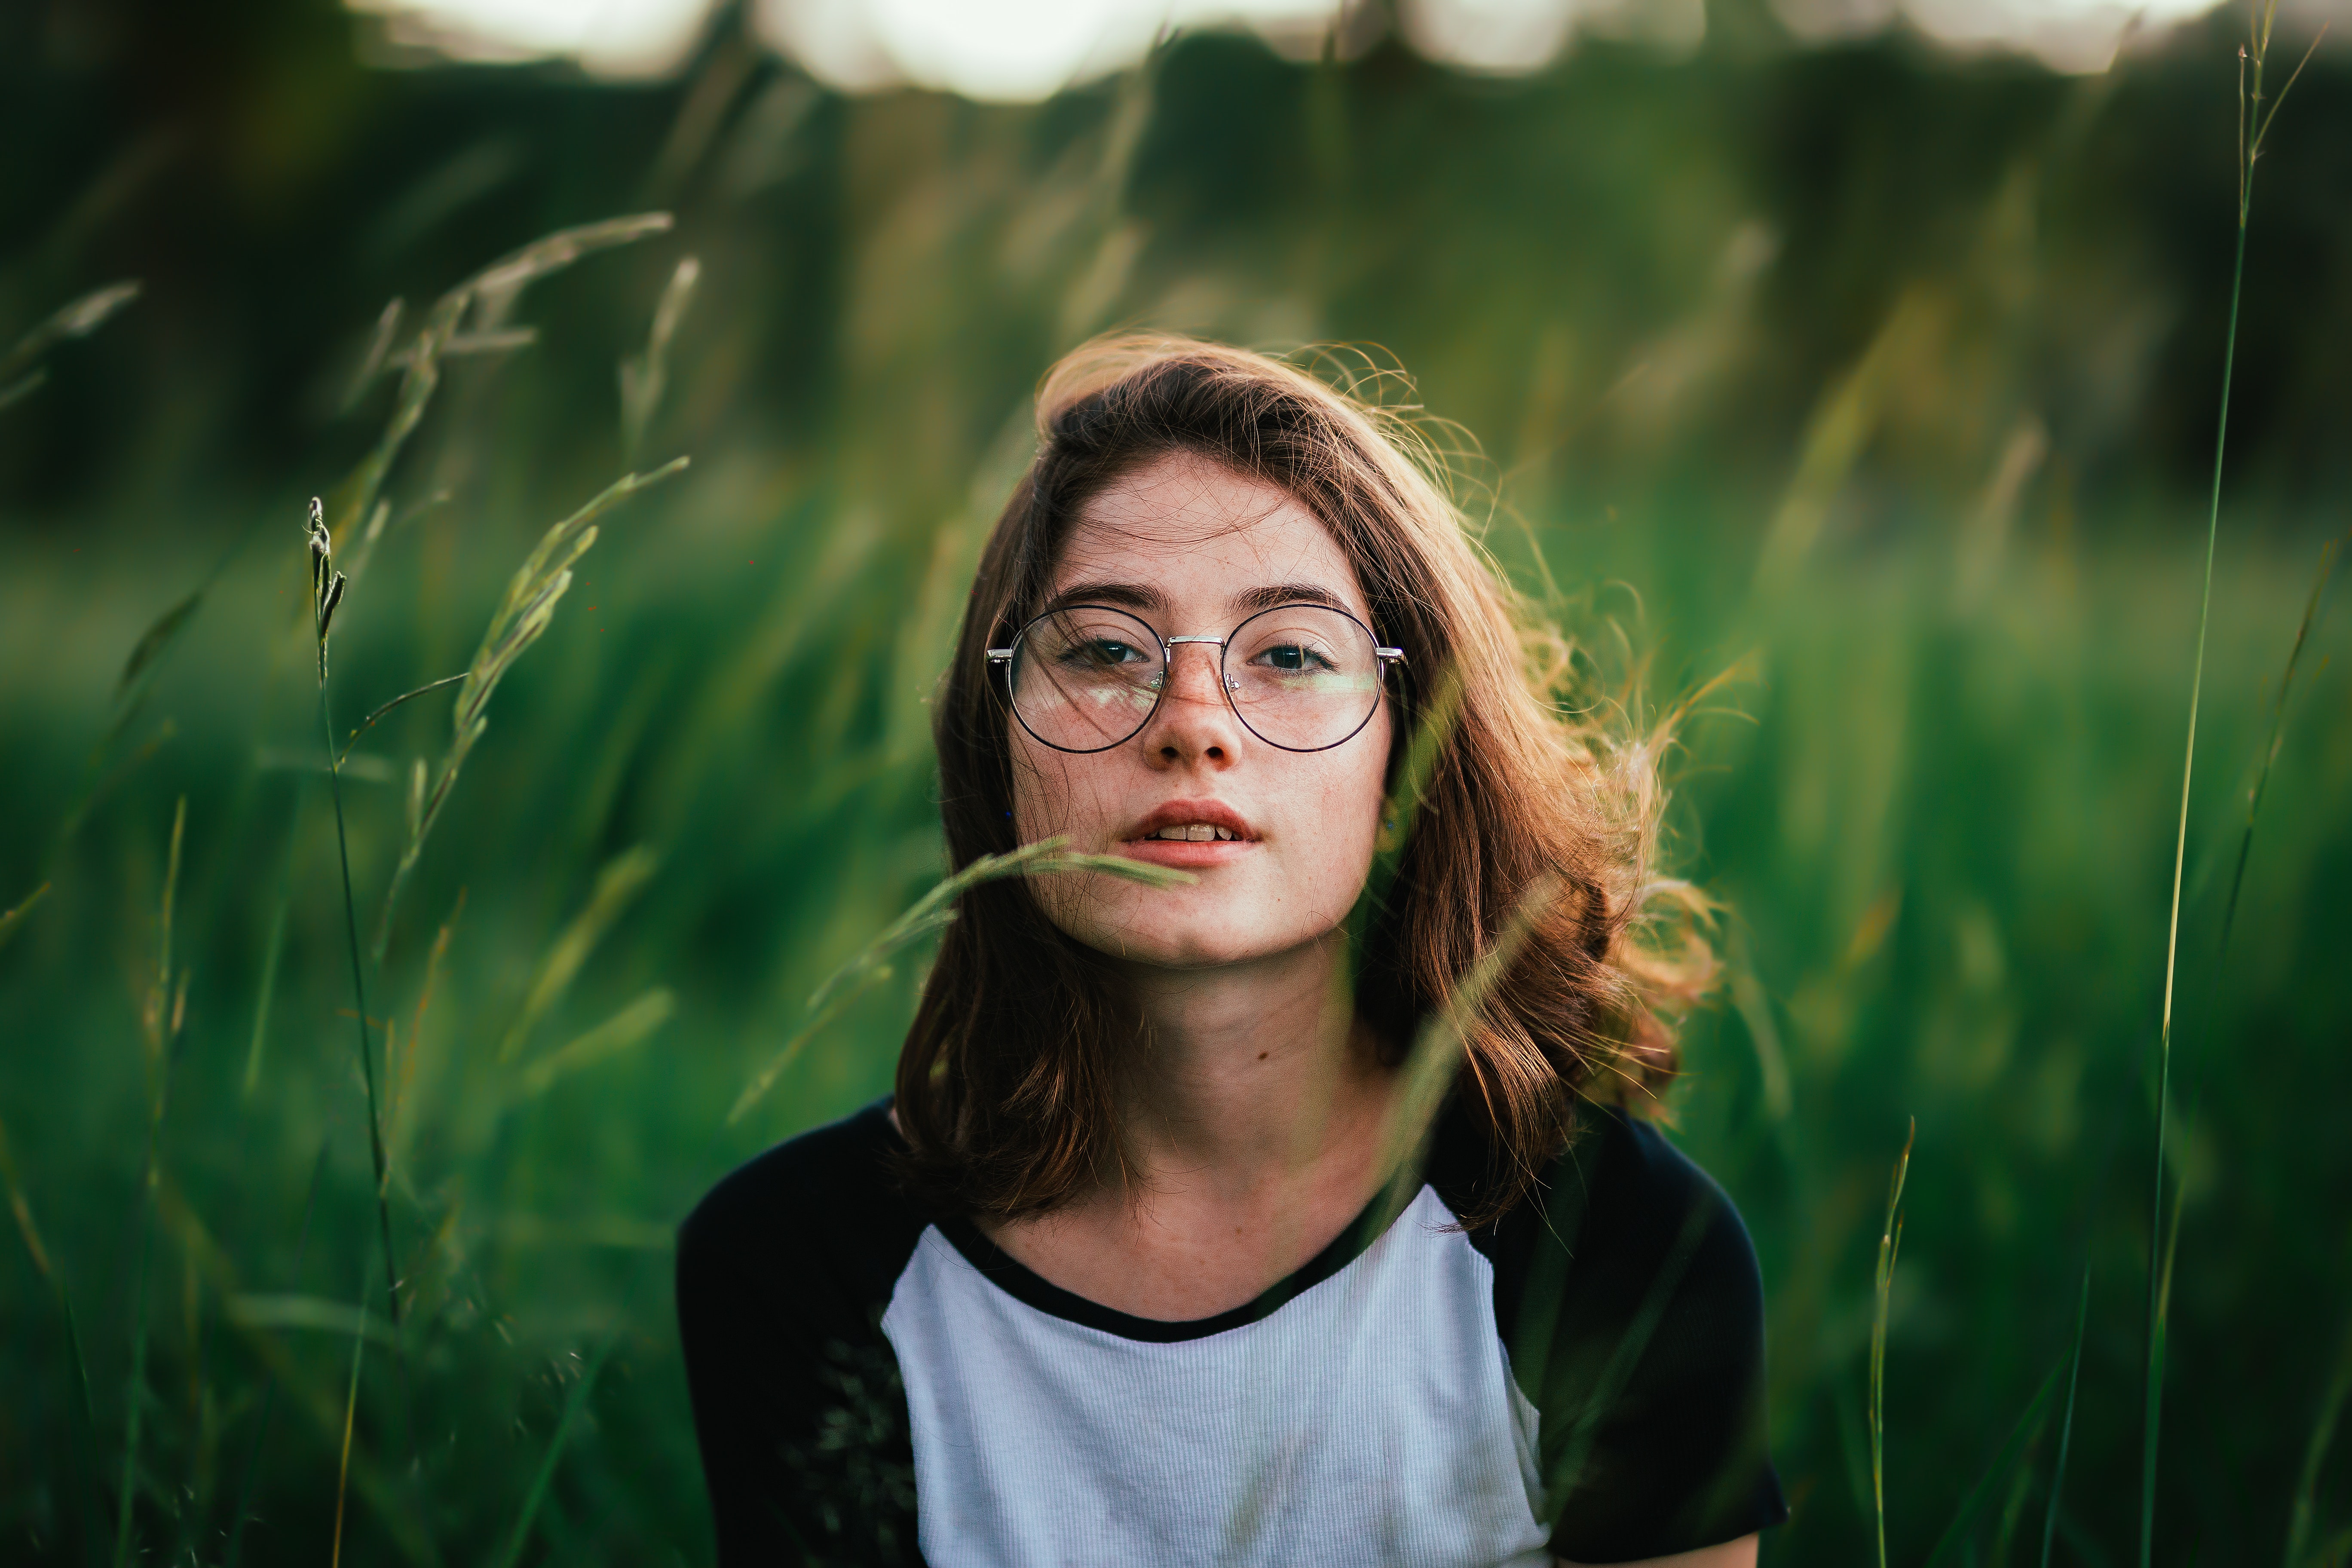
hair, People in nature, green, face, glasses, grass, facial expression, eyewear, head, beauty, smile, hairstyle, yellow, eye, grass family, leaf, tree, blond, summer, brown hair, photography, fun, happy, sunlight, human, lip, spring, long hair, plant, portrait, mouth, forest, vision care, meadow, dress, wildflower, portrait photography, grassland, flower, black hair, flash photography, laugh